Draupadi

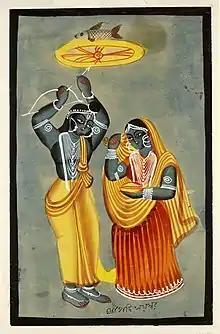
A scene from Draupadi's Svayamvara: Draupadi looks on as Arjuna aims at the eye of the fish, Kalighat painting.

The "Adi Parva" narrates that Drupada intends to wed Draupadi to Arjuna, one of the five Pandava brothers who had previously defeated him in battle, earning Drupada's admiration. Upon hearing of the Pandavas' supposed death at Varnavata, he arranges a "svayamvara" contest for Draupadi to choose her husband through a competitive trial. Drupada, believing that the Pandavas are alive and hoping to attract Arjuna, has a powerful bow specially crafted for the contest. The contest is to lift and string a great bow and shoot an arrow to pierce the eye of a golden fish—relying only on its reflection in the water below. The news of Draupadi’s svayamvara spreads far and wide. Numerous kings and princes, along with large numbers of commoners and brahmanas, begin making their way to Panchala. Around the same time, the Pandavas, accompanied by their mother Kunti, also set out for Panchala. On their way, they encounter a large group of brahmanas heading to the "svayamvara", who invite them to join the journey.